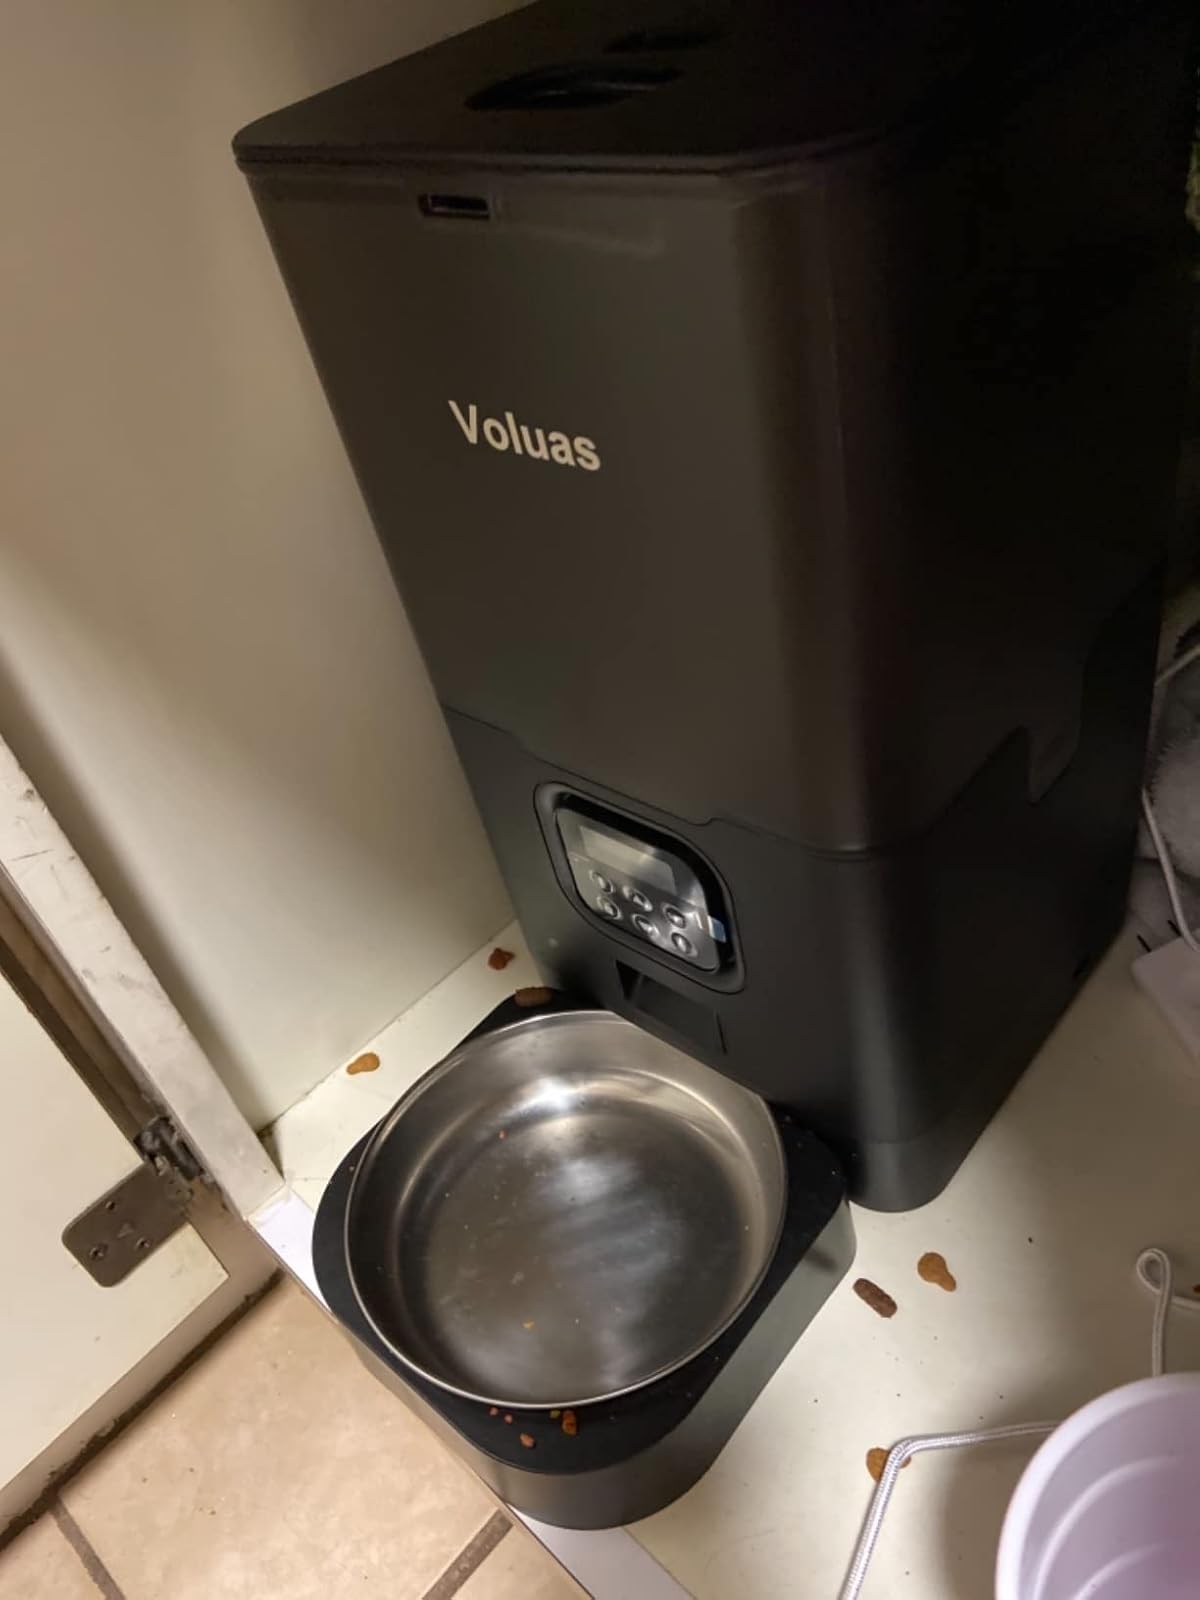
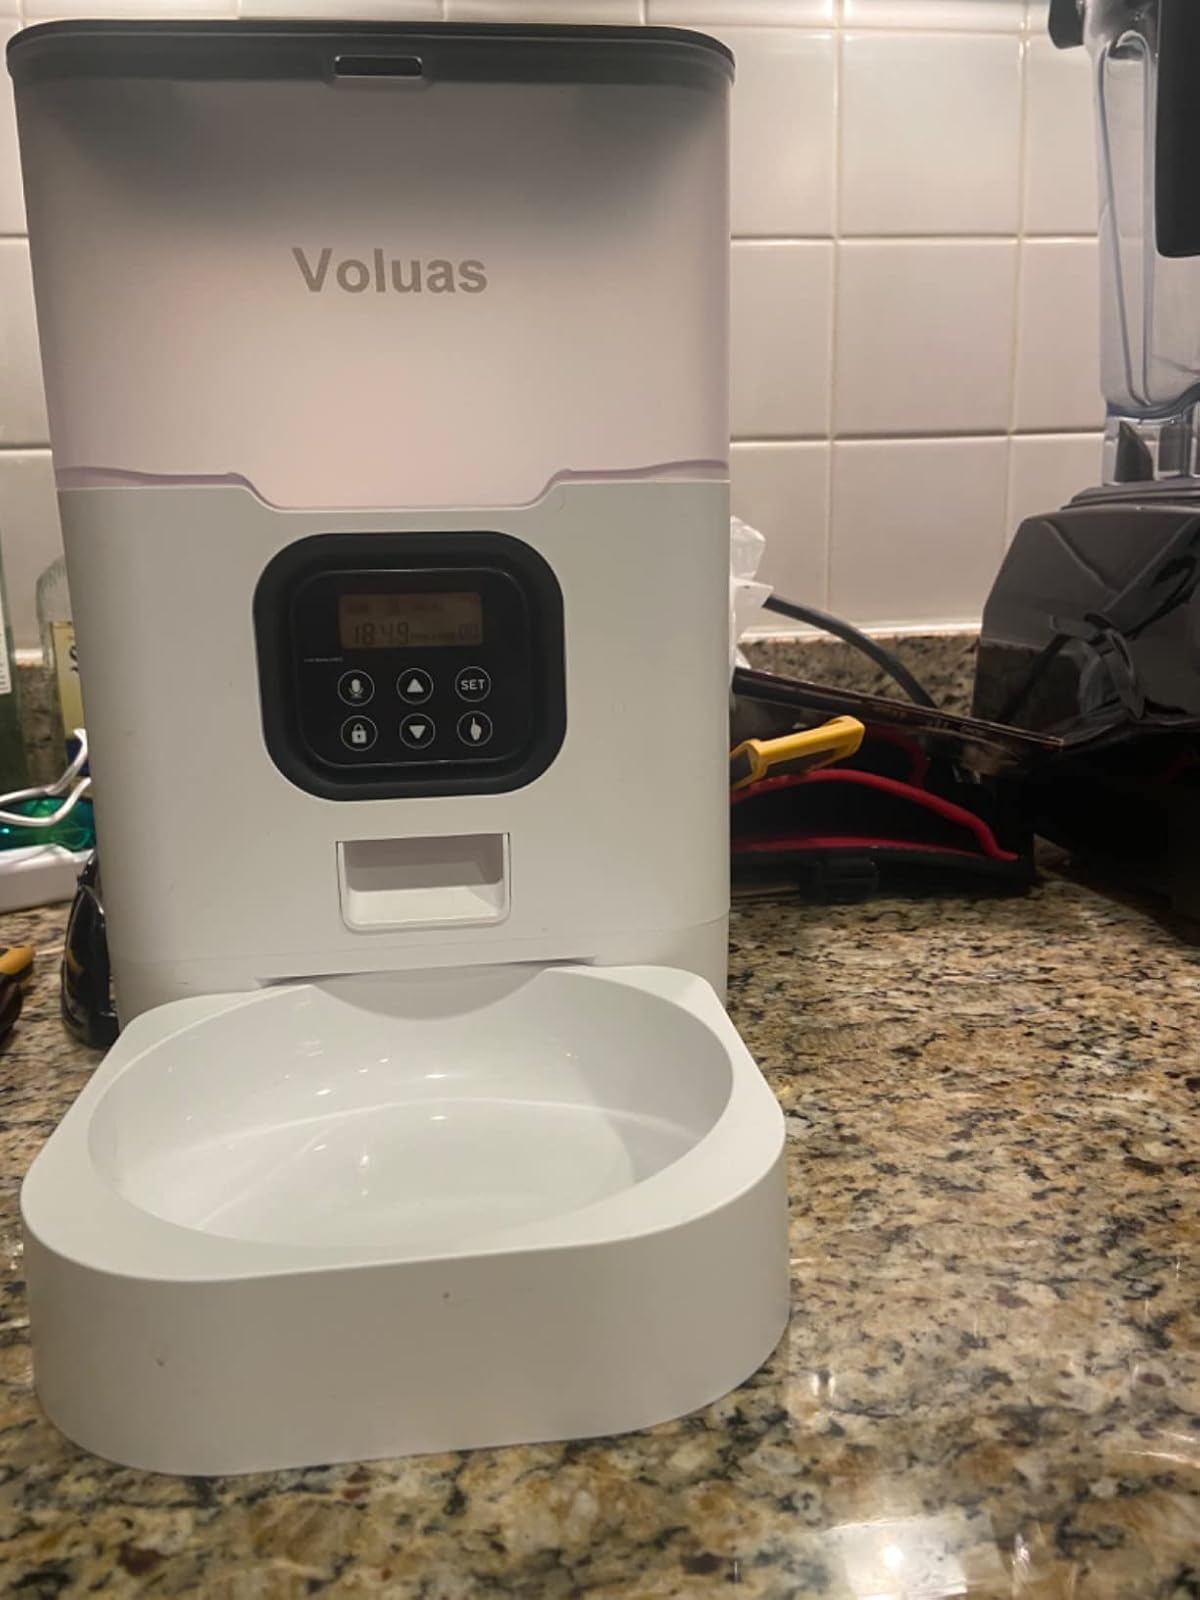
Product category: items_feeder
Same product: no